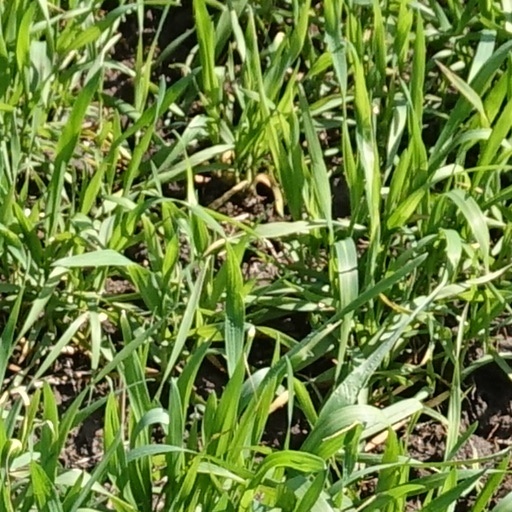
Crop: wheat